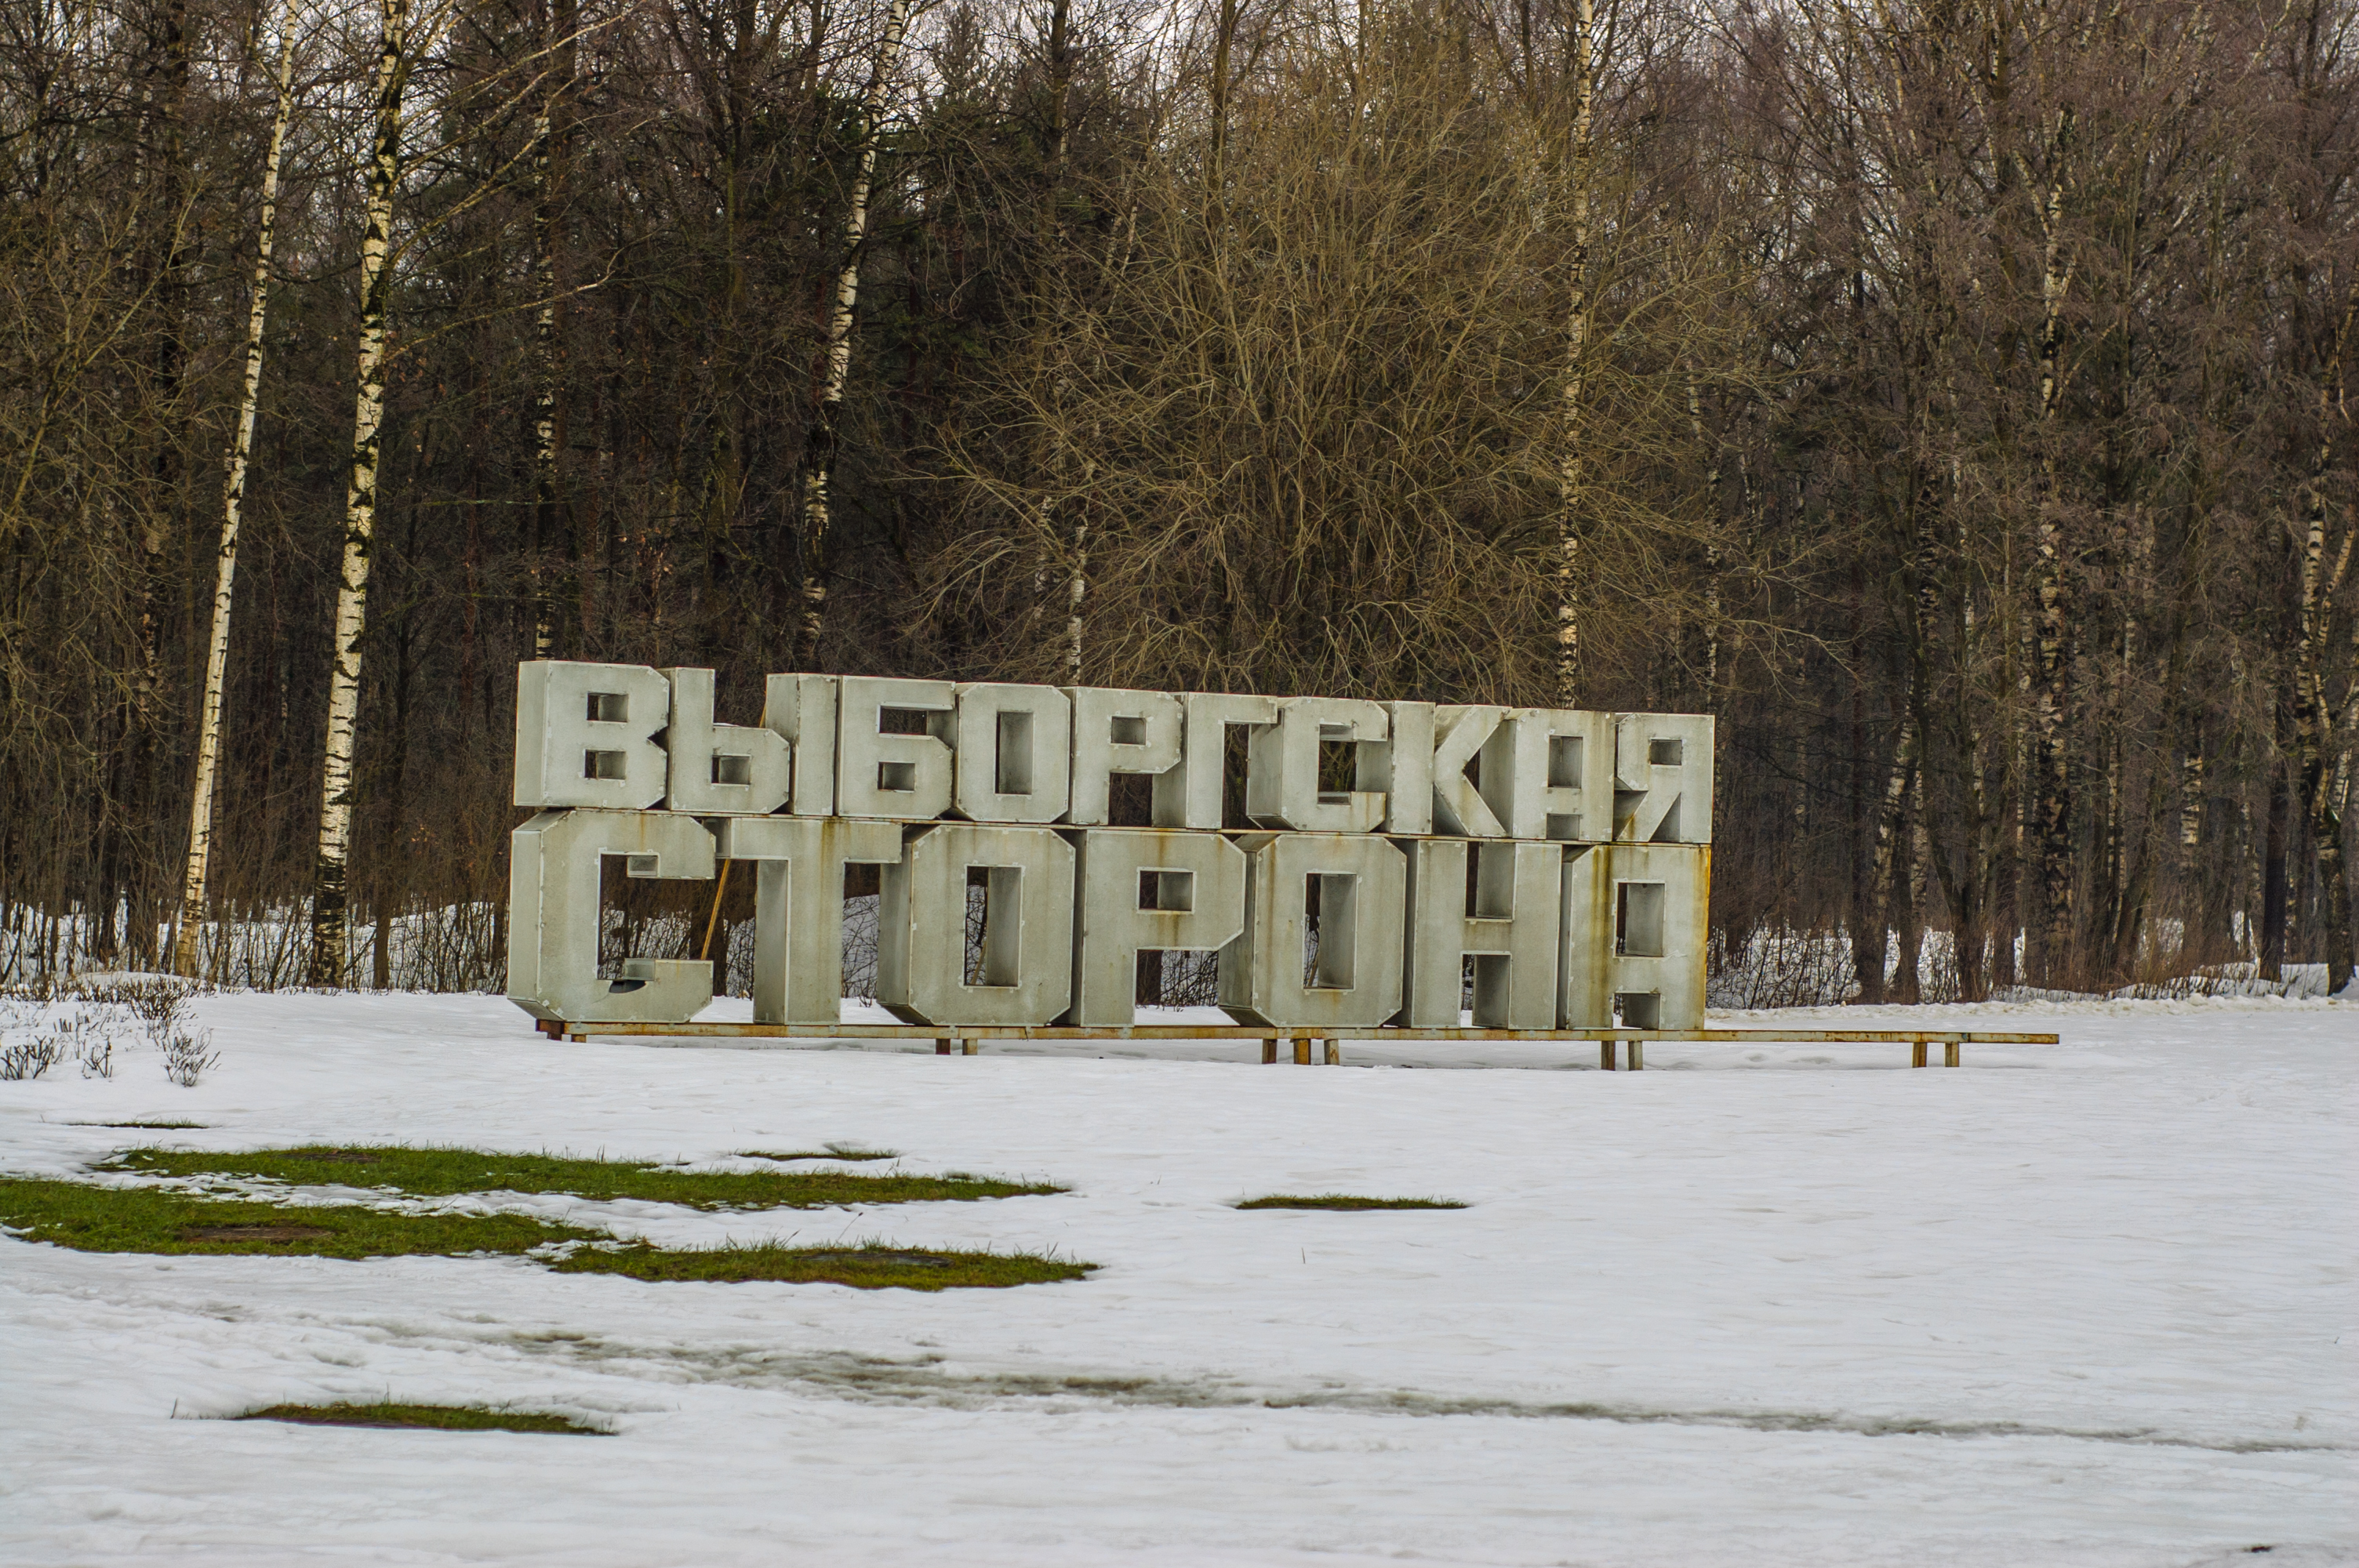
image, plant, snow, tree, natural landscape, land lot, wood, freezing, landscape, font, grass, frost, forest, road, trunk, recreation, signage, event, wildlife, twig, winter, sign, city, art, woodland, sculpture, precipitation, winter storm, grove, park